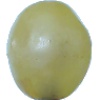
Label: Grape White 1